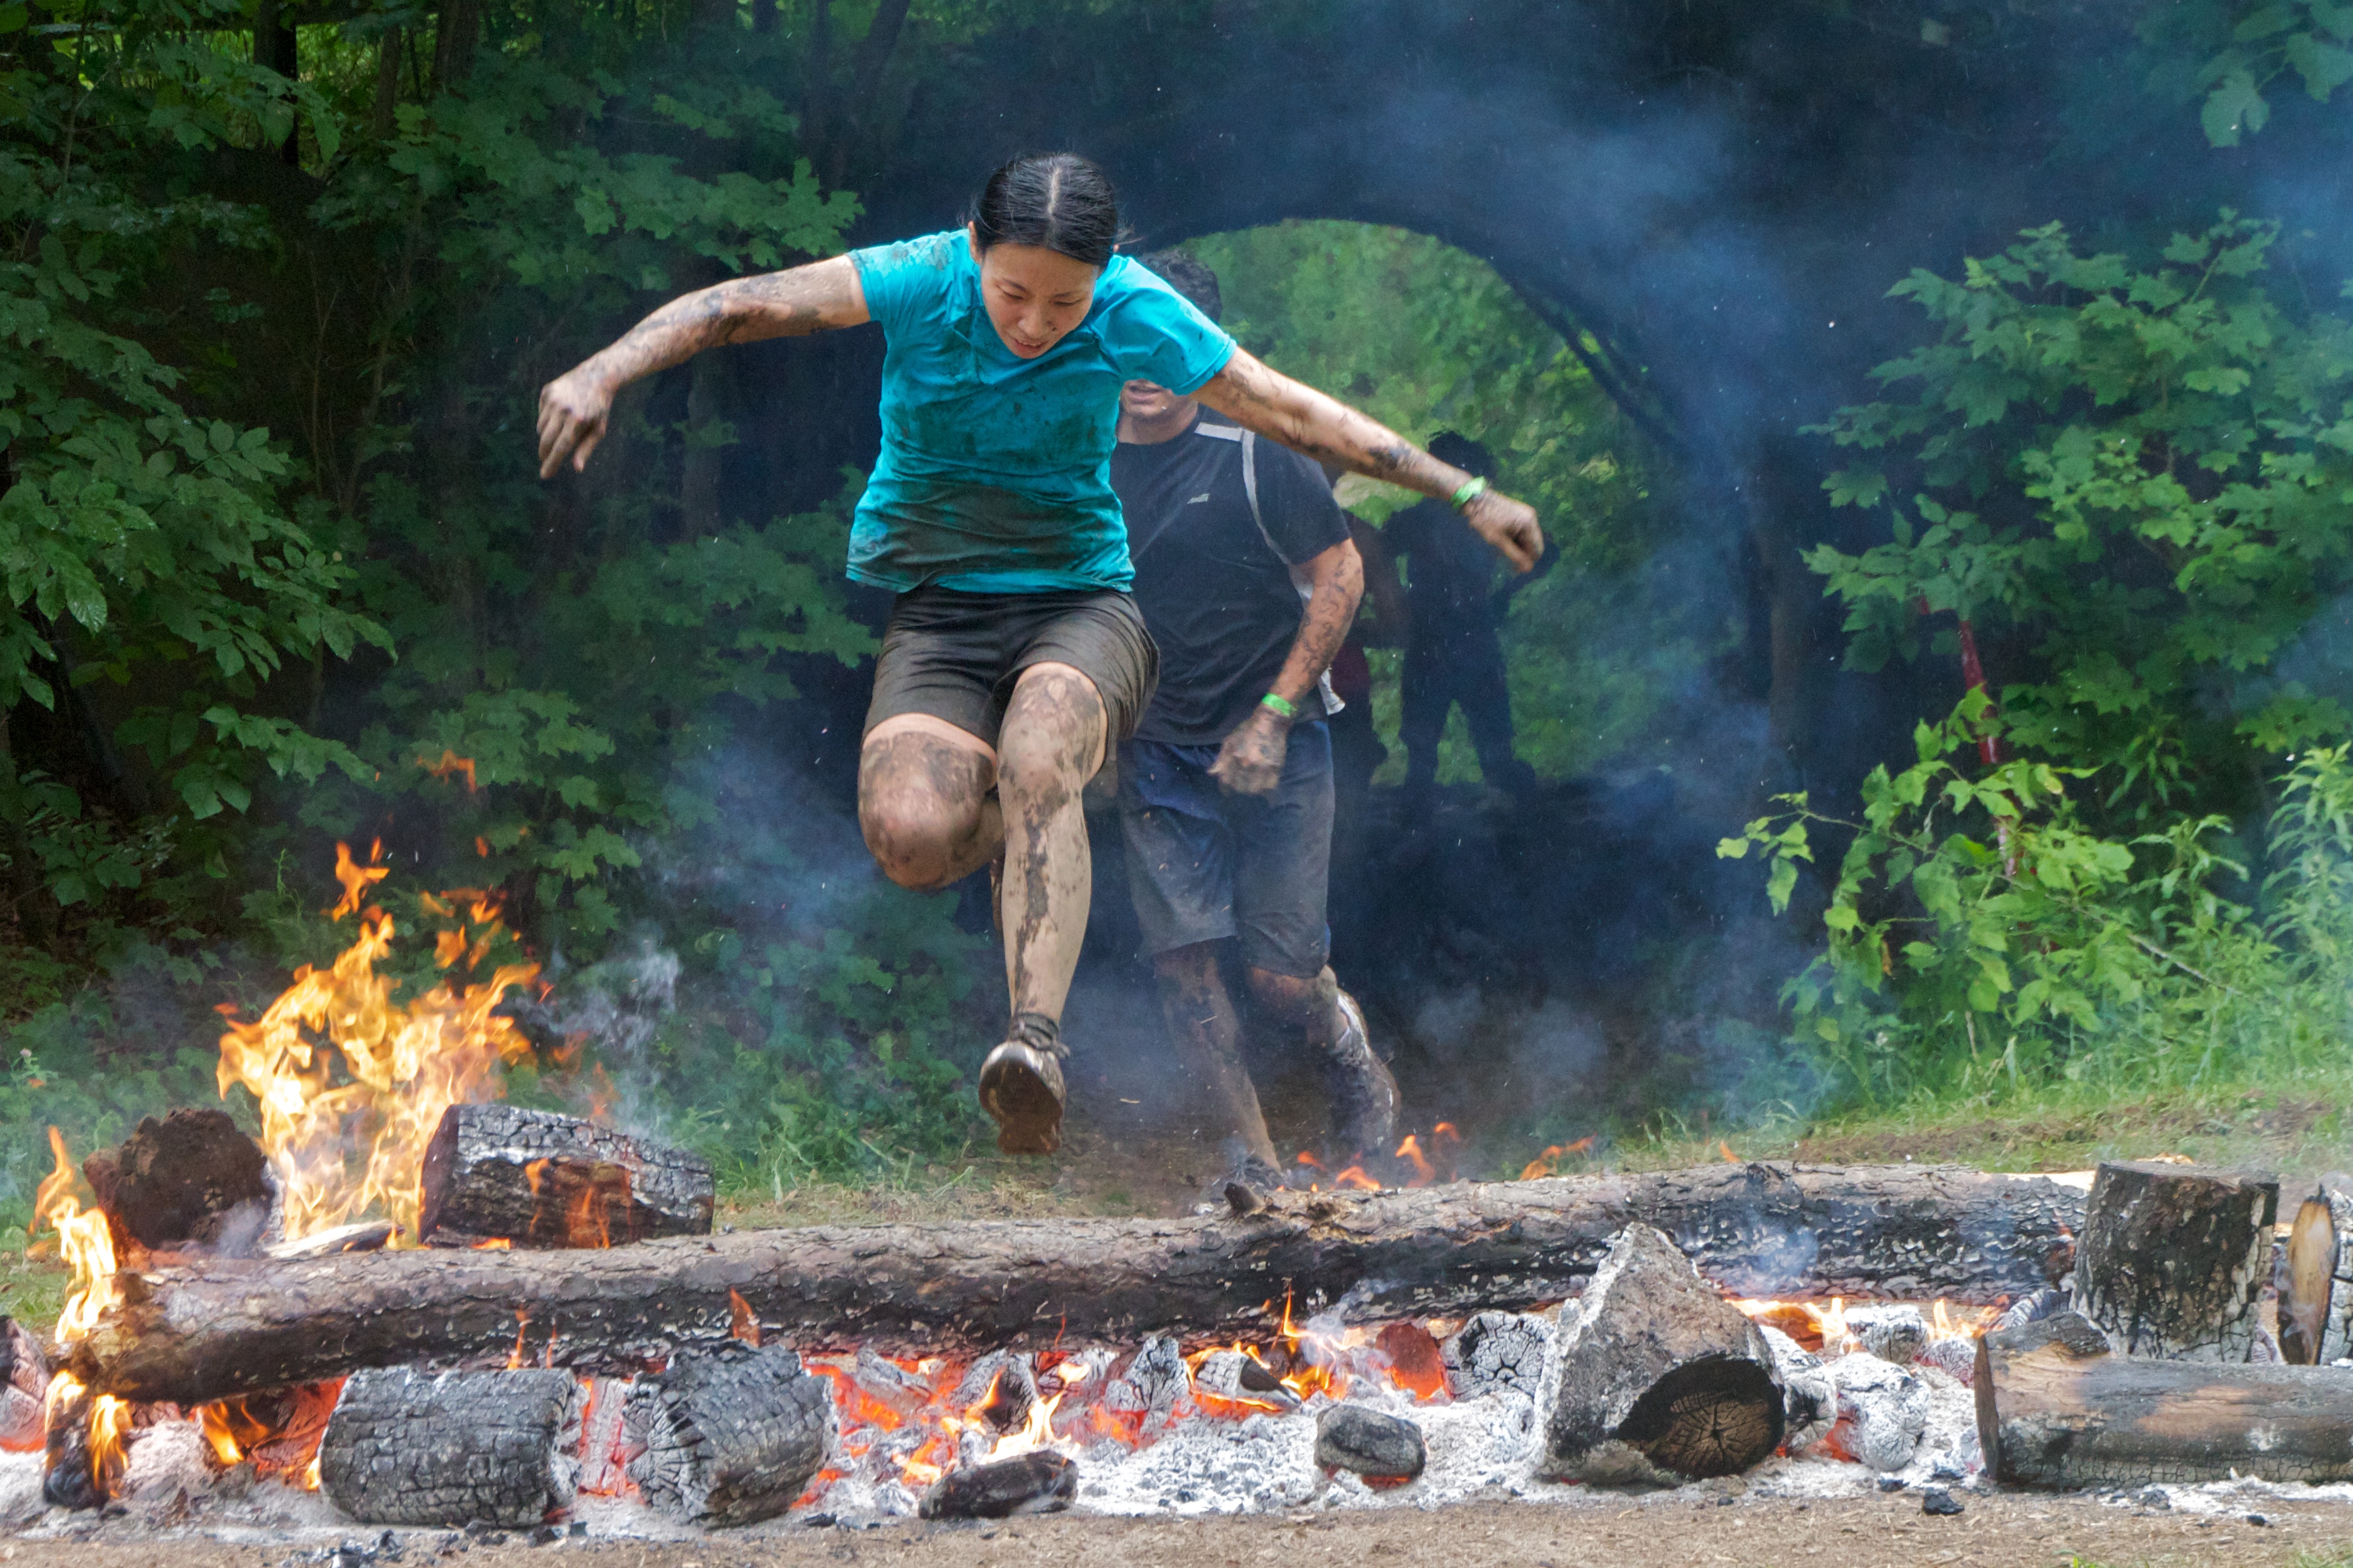
fire, campfire, spartanrace